John MacMorran

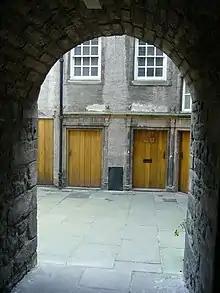
Looking into the courtyard of Riddle's Court where MacMorran lived

Baillie John MacMorran (1553-1595), a merchant and Baillie of Edinburgh, was killed during a riot at Edinburgh High School. His house at Riddle's Court is a valued monument on Edinburgh's Lawnmarket.